Pope Leo XIII

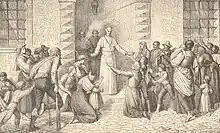
Archbishop Pecci aids the poor in Perugia.

While archbishop, Pecci developed several activities in support of various Catholic charities. He founded homeless shelters for boys, girls and elderly women. Throughout his dioceses, he opened branches of a "Bank, Monte di Pietà", which focused on low-income people and provided low-interest loans. He created soup kitchens, which were run by the Capuchins. Upon his elevation to the cardinalate in late 1853, and in light of continuing earthquakes and floods, he donated all resources for the festivities of his elevation to the victims. Much of the public attention turned on the conflict between the Papal States and Italian nationalism, which aimed at the Papal States' annihilation to achieve the Unification of Italy.